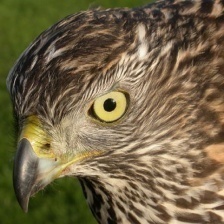
Species: NORTHERN GOSHAWK
Scientific name: ACCIPITER GENTILIS